Answer in natural language. Considering the relative positions, where is black colour countertop lx (highlighted by a blue box) with respect to Doorway (highlighted by a red box)? Choose between the following options: below or above
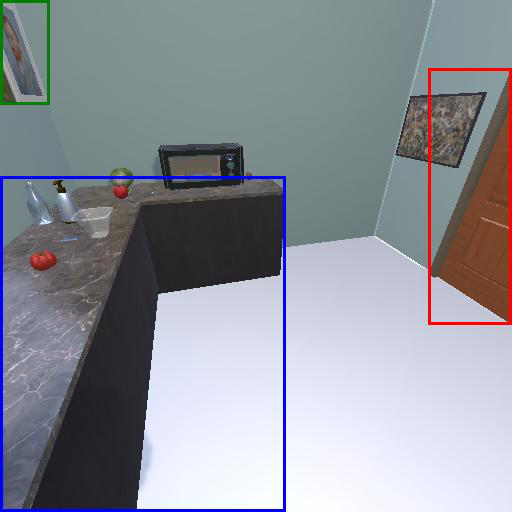
<answer>above</answer>